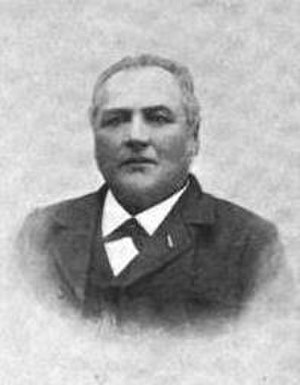
Jens Peter Jørgensen-Gandløse
Jens Peter Jørgensen-Gandløse
Jens Peter Jørgensen, kendt som Jens Peter Jørgensen-Gandløse var en dansk gårdejer og politiker.